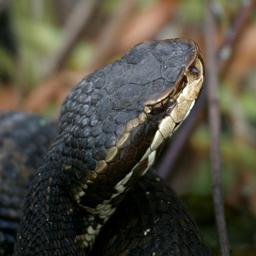
Animal: snakes